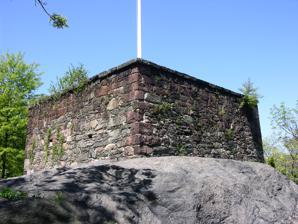
Building: Blockhouse No. 1
Country: United States of America
Year built: 1914
Fort in New York City's Central Park Blockhouse No. 1 North Woods , Central Park , Manhattan Blockhouse No. 1 Show map of New York City Blockhouse No. 1 Show map of New York Blockhouse No. 1 Show map of the United States Coordinates 40°47′55″N 73°57′23″W / 40.79866°N 73.95629°W / 40.79866; -73.95629 Type Blockhouse Site history Built 1812–1814 Materials Sandstone , schist Fate Closed Notable buildings and structures of Central Park. Click on the map and then on the points for details. This map: view talk edit Blockhouse No. 1 , colloquially known as The Blockhouse , is a small fort in the North Woods section of Central Park , Manhattan , New York City . Finished in 1814, the Blockhouse is the second-oldest structure in the park, after Cleopatra's Needle , and the oldest surviving structure originally built within the park site. It is located on an overlook of Manhattan schist , with a clear view of the flat surrounding areas north of Central Park. The fort was part of a series of fortifications in northern Manhattan, which originally also included three fortifications in Harlem Heights (now Morningside Heights ). It was accompanied by Blockhouses No. 2, 3, and 4 in Morningside Park . The fort is the last remaining fortification from these defenses. Frederick Law Olmsted and Calvert Vaux , the designers of Central Park, treated Blockhouse No. 1 as a picturesque ruin, romantically overrun with vines and Alpine shrubbery. Construction The Blockhouse was likely built on a foundation of a structure dating back to a much earlier date. In 1776, during the Revolutionary War , British and Hessian troops sealed off lower Manhattan from colonial armies by controlling the pass and defending it through a series of fortifications. From trial excavations performed in 1995, it has been determined that the foundations of Blockhouse No. 1 date back to this time of British occupation of Manhattan. The current fort was constructed in three phases. In the first phase, under the direction of General Joseph Gardner Swift , the fort was hastily constructed by New Yorkers during the War of 1812 in anticipation of a British invasion. The building was assembled by volunteers who brought the building materials with them, hence the red sandstone blocks included with the Manhattan schist. The fort consists of a two-story bunker surrounding a small area, inside which a wooden platform would have originally stood. The wooden platform was sunken with a revolving turret for a cannon. The sides held small gunports. This structure was likely connected to the ground by a small staircase. Construction on the tower was completed December 22, 1814, two days before the Treaty of Ghent was signed to end the war. The second phase was during its use as an ammunition and storage building. During this time the top two feet of stone-work were added. They are noticeably different in color, composition, and stonework. Later at the turn of the 20th century, the current entrance and staircase were added, as was the tall flagpole in the center of the fort. It was described in 1905 as standing 19 feet (5.8 m) tall at the western wall and having a base 34 feet (10 m) square. Location Blockhouse No. 1 stands in North Woods at the northwest corner of Central Park, at a location that is still rugged, high, and hard to reach. It is located south of North Drive and north of the Huddlestone Arch . The building overlooks Harlem Meer and the Lasker Rink to the east. Blockhouse No. 1 in 1905 The interior of the Blockhouse in 2010; a modern flagpole is visible in the center Full view from the south, where the structure is relatively easily accessible Uses This structure was initially built as a defensive fort for New York City and soldiers were stationed at the Blockhouse. At its height, nearly 2,000 New York state militiamen garrisoned the fortifications. However, the British did not attack New York City, and as such the Blockhouse never saw combat. The Treaty of Ghent was signed on Christmas Eve 1814, and the fort was abandoned shortly thereafter. It was subsequently used for ammunition storage. In the early 20th century it was used as a place to celebrate patriotic holidays. The structure is currently unoccupied and unused. A large metal gate covers the door. Occasional tours are provided by the Urban Park Rangers , but independent exploration of the interior is not allowed. Lost plaque Location of blockhouses relative to other New York defenses; Blockhouse No. 1 is the southernmost of the three. (detail, full map here ) The Blockhouse had a bronze tablet commemorating its history placed above the door, placed on June 10, 1905. The ceremony was performed by Mary Van Buren Vanderpoel, president of the Women's Auxiliary to the American Scenic and Historic Preservation Society . Receiving the plaque was General Frederick Dent Grant . The plaque was stolen from its location and was noticed to be missing on March 28, 1913. The plaque was documented in a copyrighted picture and was located above the door. The plaque read "This blockhouse was part of a line of fortifications extending from the Hudson to the Harlem River built for the defense of New York by it's [ sic ] patriotic citizens during the war of 1812-1815. This tablet is erected by the Women's Auxiliary to the American Scenic and Historic Preservation Society A.D. 1905". In 1999, the Blockhouse had a new sign erected, describing its history. However, the second plaque has also now gone missing. See also Fort Clinton (Central Park) Fort Fish Nutter's Battery Notes